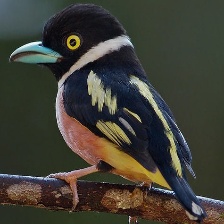
Species: BLACK AND YELLOW BROADBILL
Scientific name: EURYLAIMUS OCHROMALUS